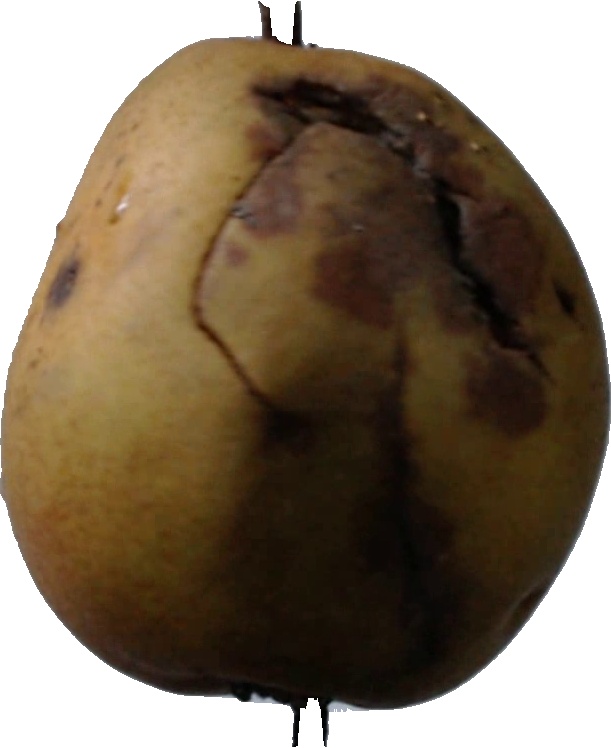
Label: pear_3